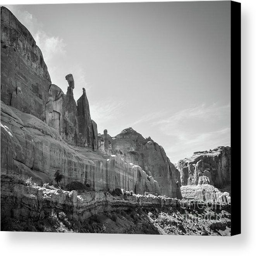
this would make a great large scale canvas or print !